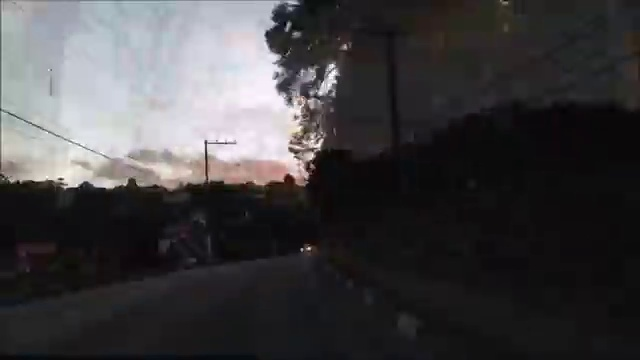
Fire: no
Smoke: no